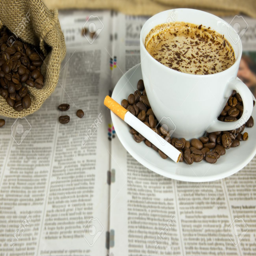
cup of coffee , roasted beans and a cigarette arranged on a newspaper stock photo